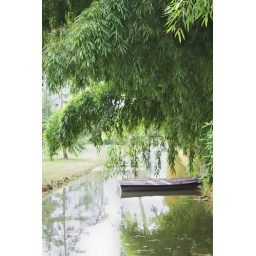
boat in river